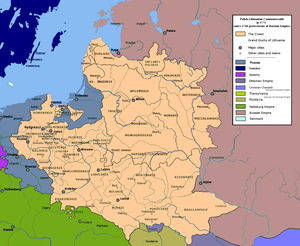
Le terme partages de la Pologne désigne les annexions successives du territoire de la Pologne-Lituanie au XVIIIᵉ siècle par l'Empire de Russie, le Royaume de Prusse et l'Empire d'Autriche.